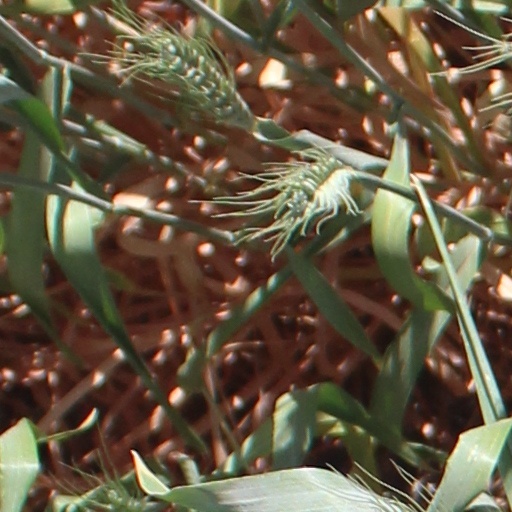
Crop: wheat